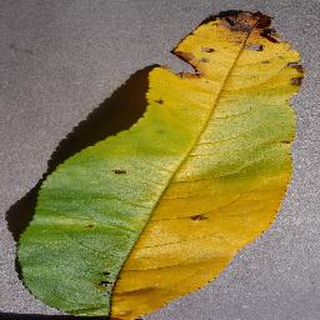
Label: peach_bacterial_spot